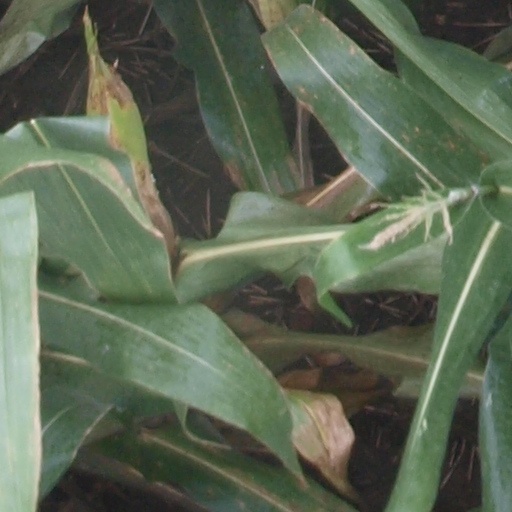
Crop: maize; corn